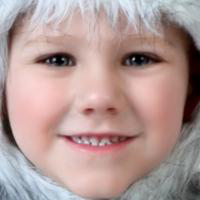
Age group: age 01-10